Corey Coleman

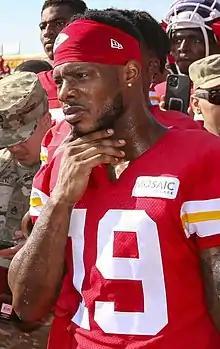
Coleman with the Kansas City Chiefs in 2022

Corey Defians Coleman (born July 6, 1994) is an American former professional football wide receiver who played in the National Football League (NFL) for three seasons. He is currently the assistant wide receivers coach for TCU. He played college football for the Baylor Bears, earning unanimous All-American honors in 2015. He was selected by the Cleveland Browns in the first round of the 2016 NFL draft.